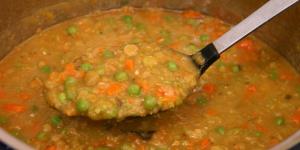
frijoles verdes